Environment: real
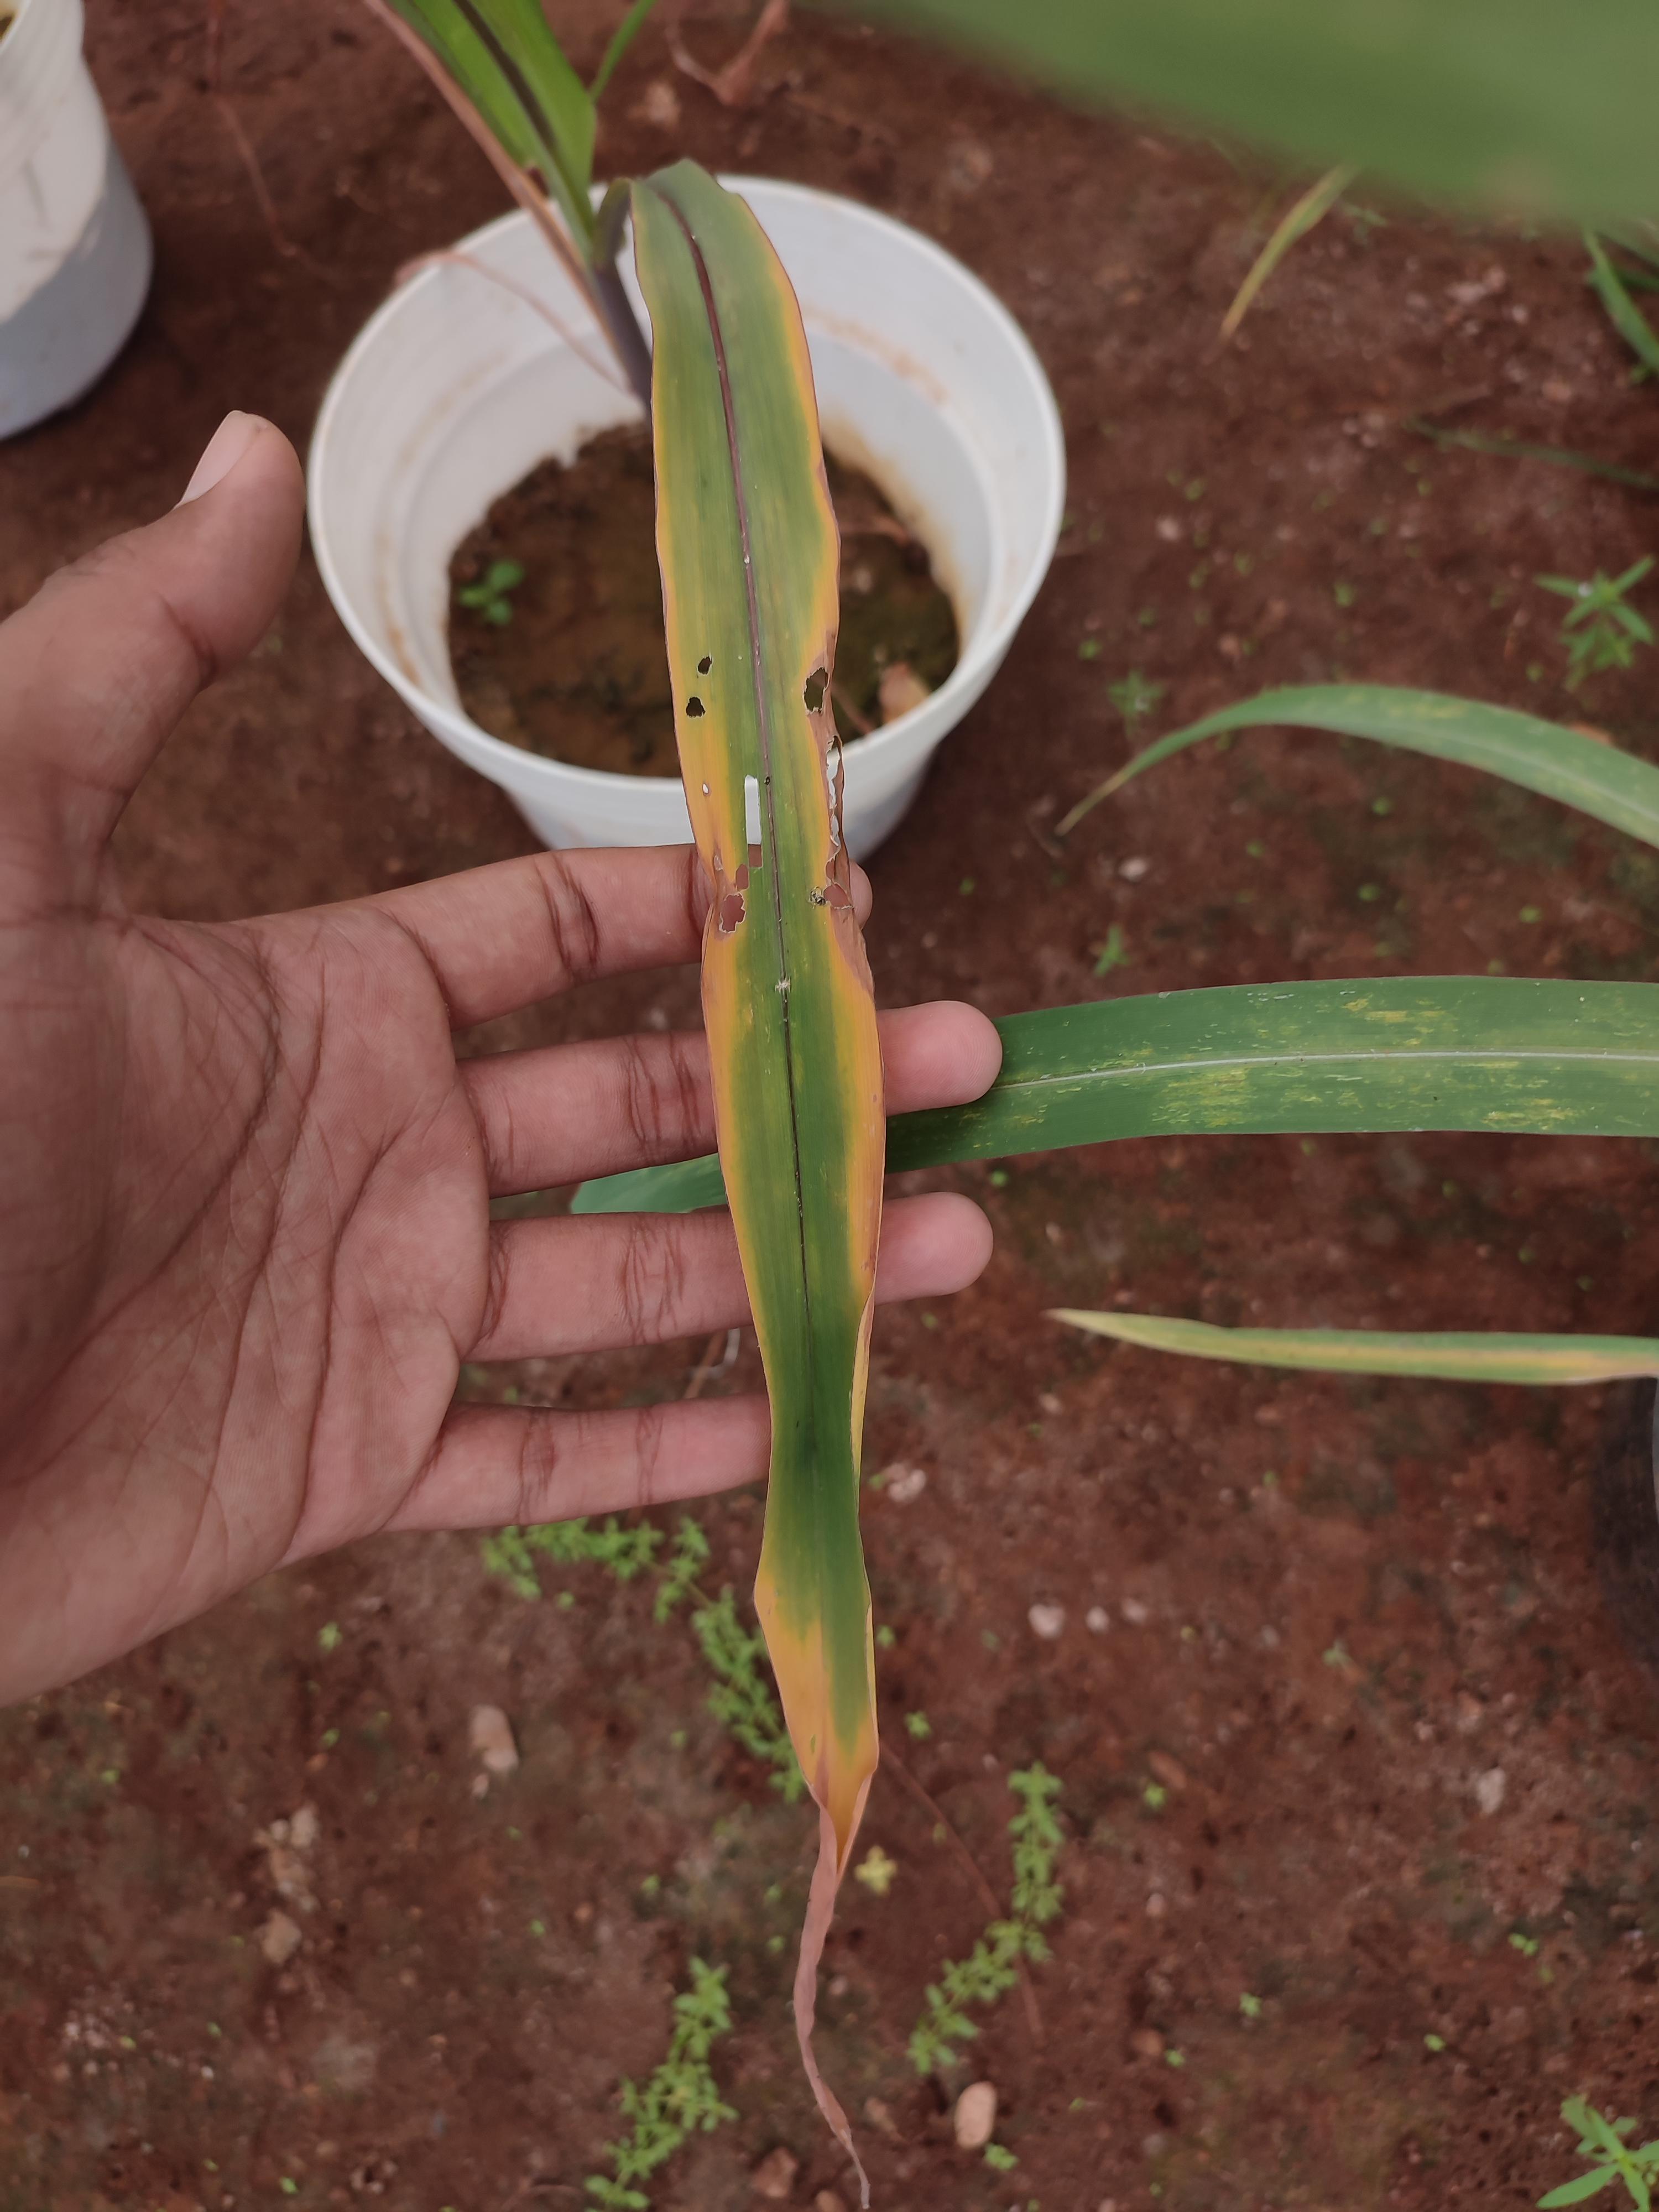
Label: potassium_deficiency